Alan Page

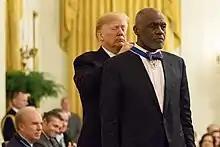
President Donald J. Trump presents the Medal of Freedom to Alan Page Friday, November 16, 2018, in the East Room of the White House.

Alan and Diane Sims Page were married from 1973 until her death in 2018. They met while she was working for General Mills and he was playing for the Minnesota Vikings. Page is a Catholic.